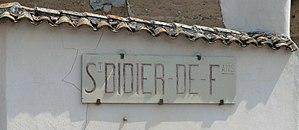
Plaque Saint-Didier-de-Formans à Saint-Didier-de-Formans.
Saint-Didier-de-Formans est une commune française, située dans le département de l'Ain en région Auvergne-Rhône-Alpes.